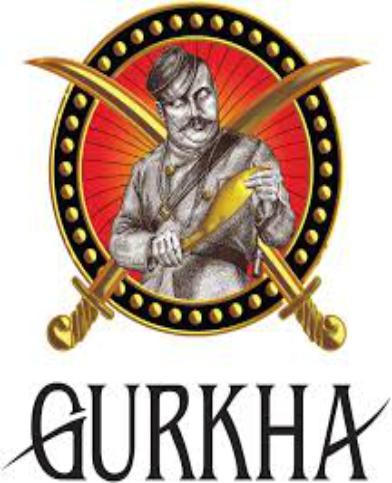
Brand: Gurkha-2
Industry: Others